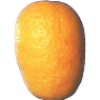
Label: kumquats